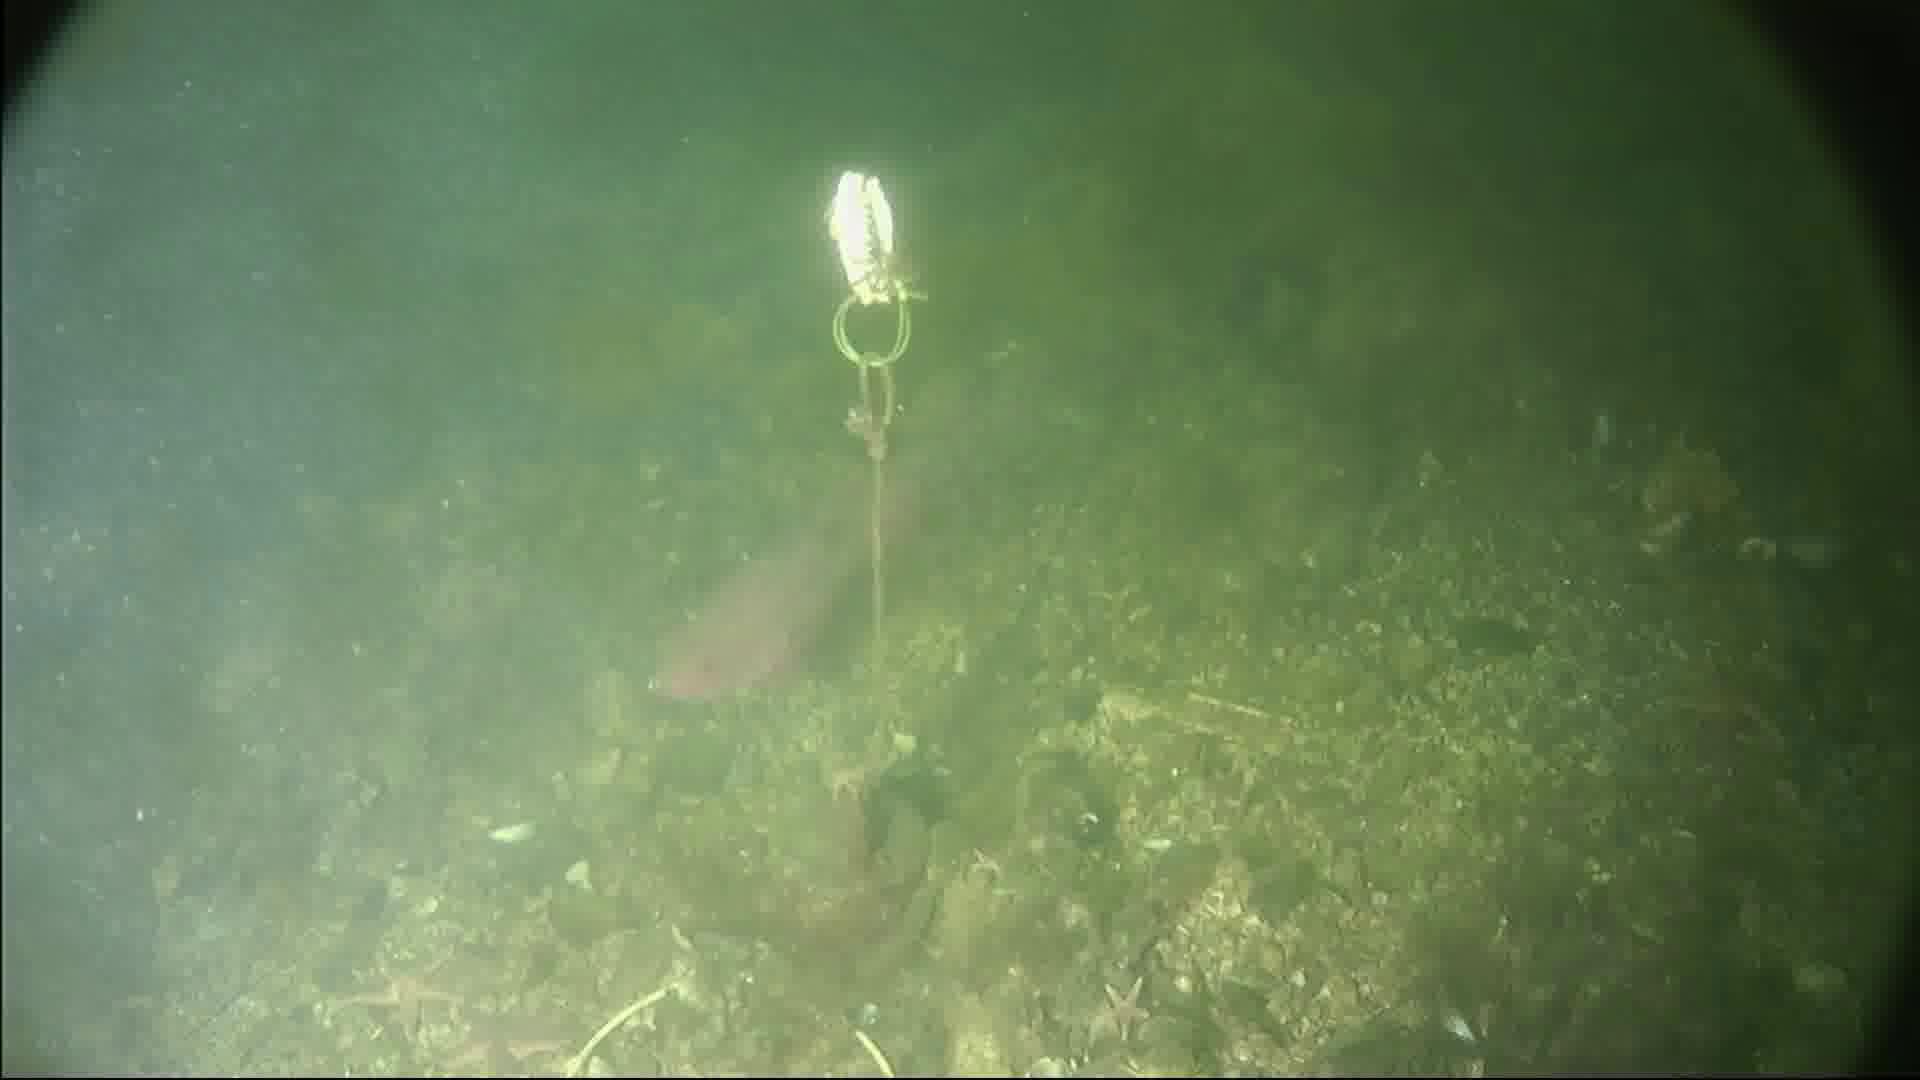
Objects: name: starfish
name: crab
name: fish